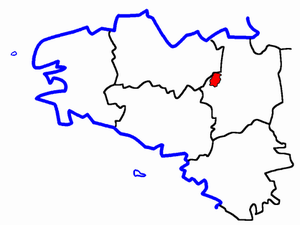
Le canton de Montauban-de-Bretagne est un canton français situé dans le département d'Ille-et-Vilaine et la région Bretagne.